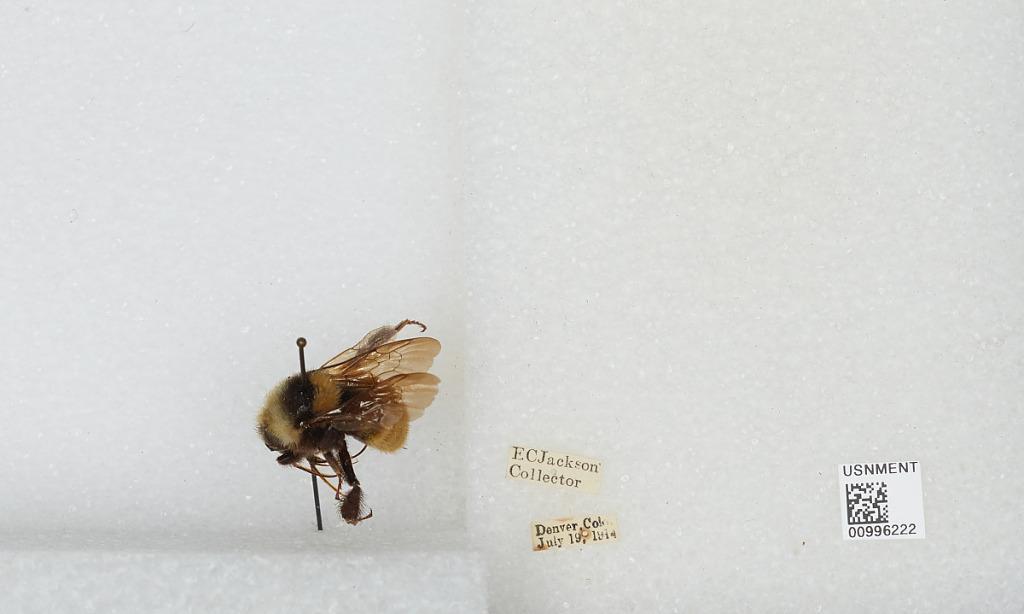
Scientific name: Bombus (Subterraneobombus) appositus Cresson
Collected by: E. Jackson
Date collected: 1914-7-19
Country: United States
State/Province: Colorado
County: Denver
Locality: Denver
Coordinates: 39.7619, -104.881